Hawawshi

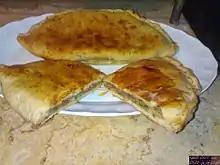

Hawawshi (sometimes spelled "hawwaoshi") is a traditional Egyptian dish. It is a pita stuffed with minced meat and spiced with onions, pepper, parsley, and occasionally chilies. The major variants of hawawshi are "baladi" (standard) and Alexandrian. In most of Egypt, it is baked by filling the flat Egyptian bread with the meat mix and then baking it in the oven. In Alexandria, the ingredients are placed between two circular layers of dough, then baked in an oven. Alexandrian hawawshi also usually have different spices and seasonings. Hawawshi has spread to other countries in the Middle East and North Africa with some variation. In the Levant, it is made using saj bread and includes hot peppers in the filling. In Algeria, it is known as "muhajib" and is eaten with soup or a yoghurt salad.